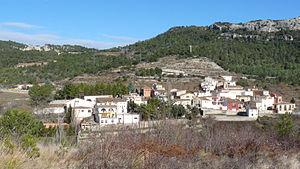
La Febró est une commune de la province de Tarragone, en Catalogne, en Espagne, de la comarque de Baix Camp.